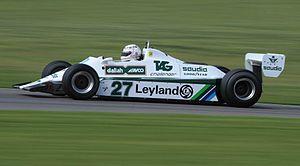
La Williams FW07 est la monoplace de Formule 1 engagée par l'écurie Williams F1 Team à partir du Grand Prix d'Espagne 1979, cinquième manche de la saison 1979 de Formule 1. Elle est pilotée par l'Australien Alan Jones et le Suisse Clay Regazzoni, qui étaient tous dans l'écurie britannique la saison précédente. La FW07 est inspirée de la Lotus 79, en particulier pour l'effet de sol.